Operation Herrick

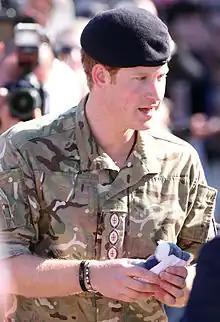
Prince Harry in military uniform, 2015

By late May 2007 the Taliban spring offensive promised for March 2007 had failed to materialise. This is put down in part to the massive casualties the Taliban took while trying to storm British strongholds across Helmand and by systematic attacks on their mid-level commanders during operations over the winter, which has hampered their ability to coordinate large troop movements.